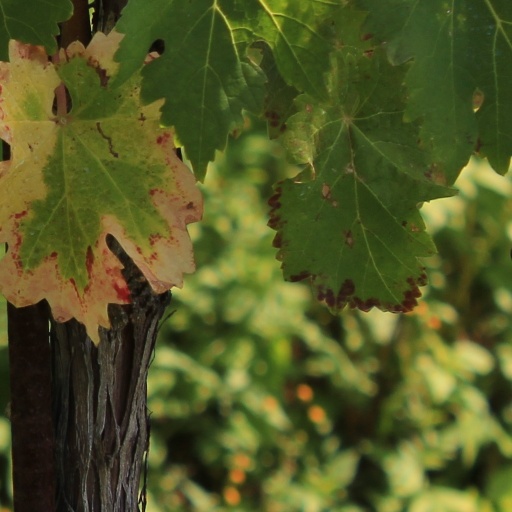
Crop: grape